No Béarla

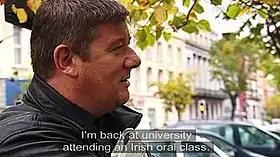
Manchán meets John Creedon in Cork.

In which Magan travels to Cork and Killarney.